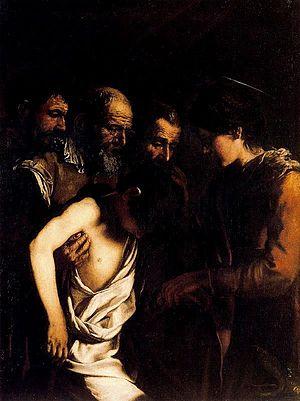
Giovanni Serodine, né en 1600 à Ascona et mort le 21 décembre 1630 à Rome, est un peintre de la période baroque.